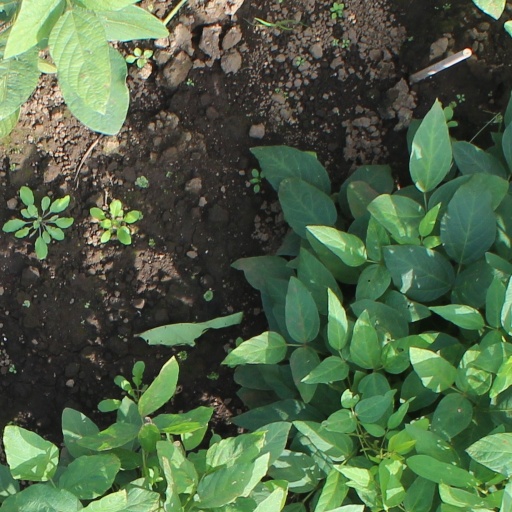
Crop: soybean